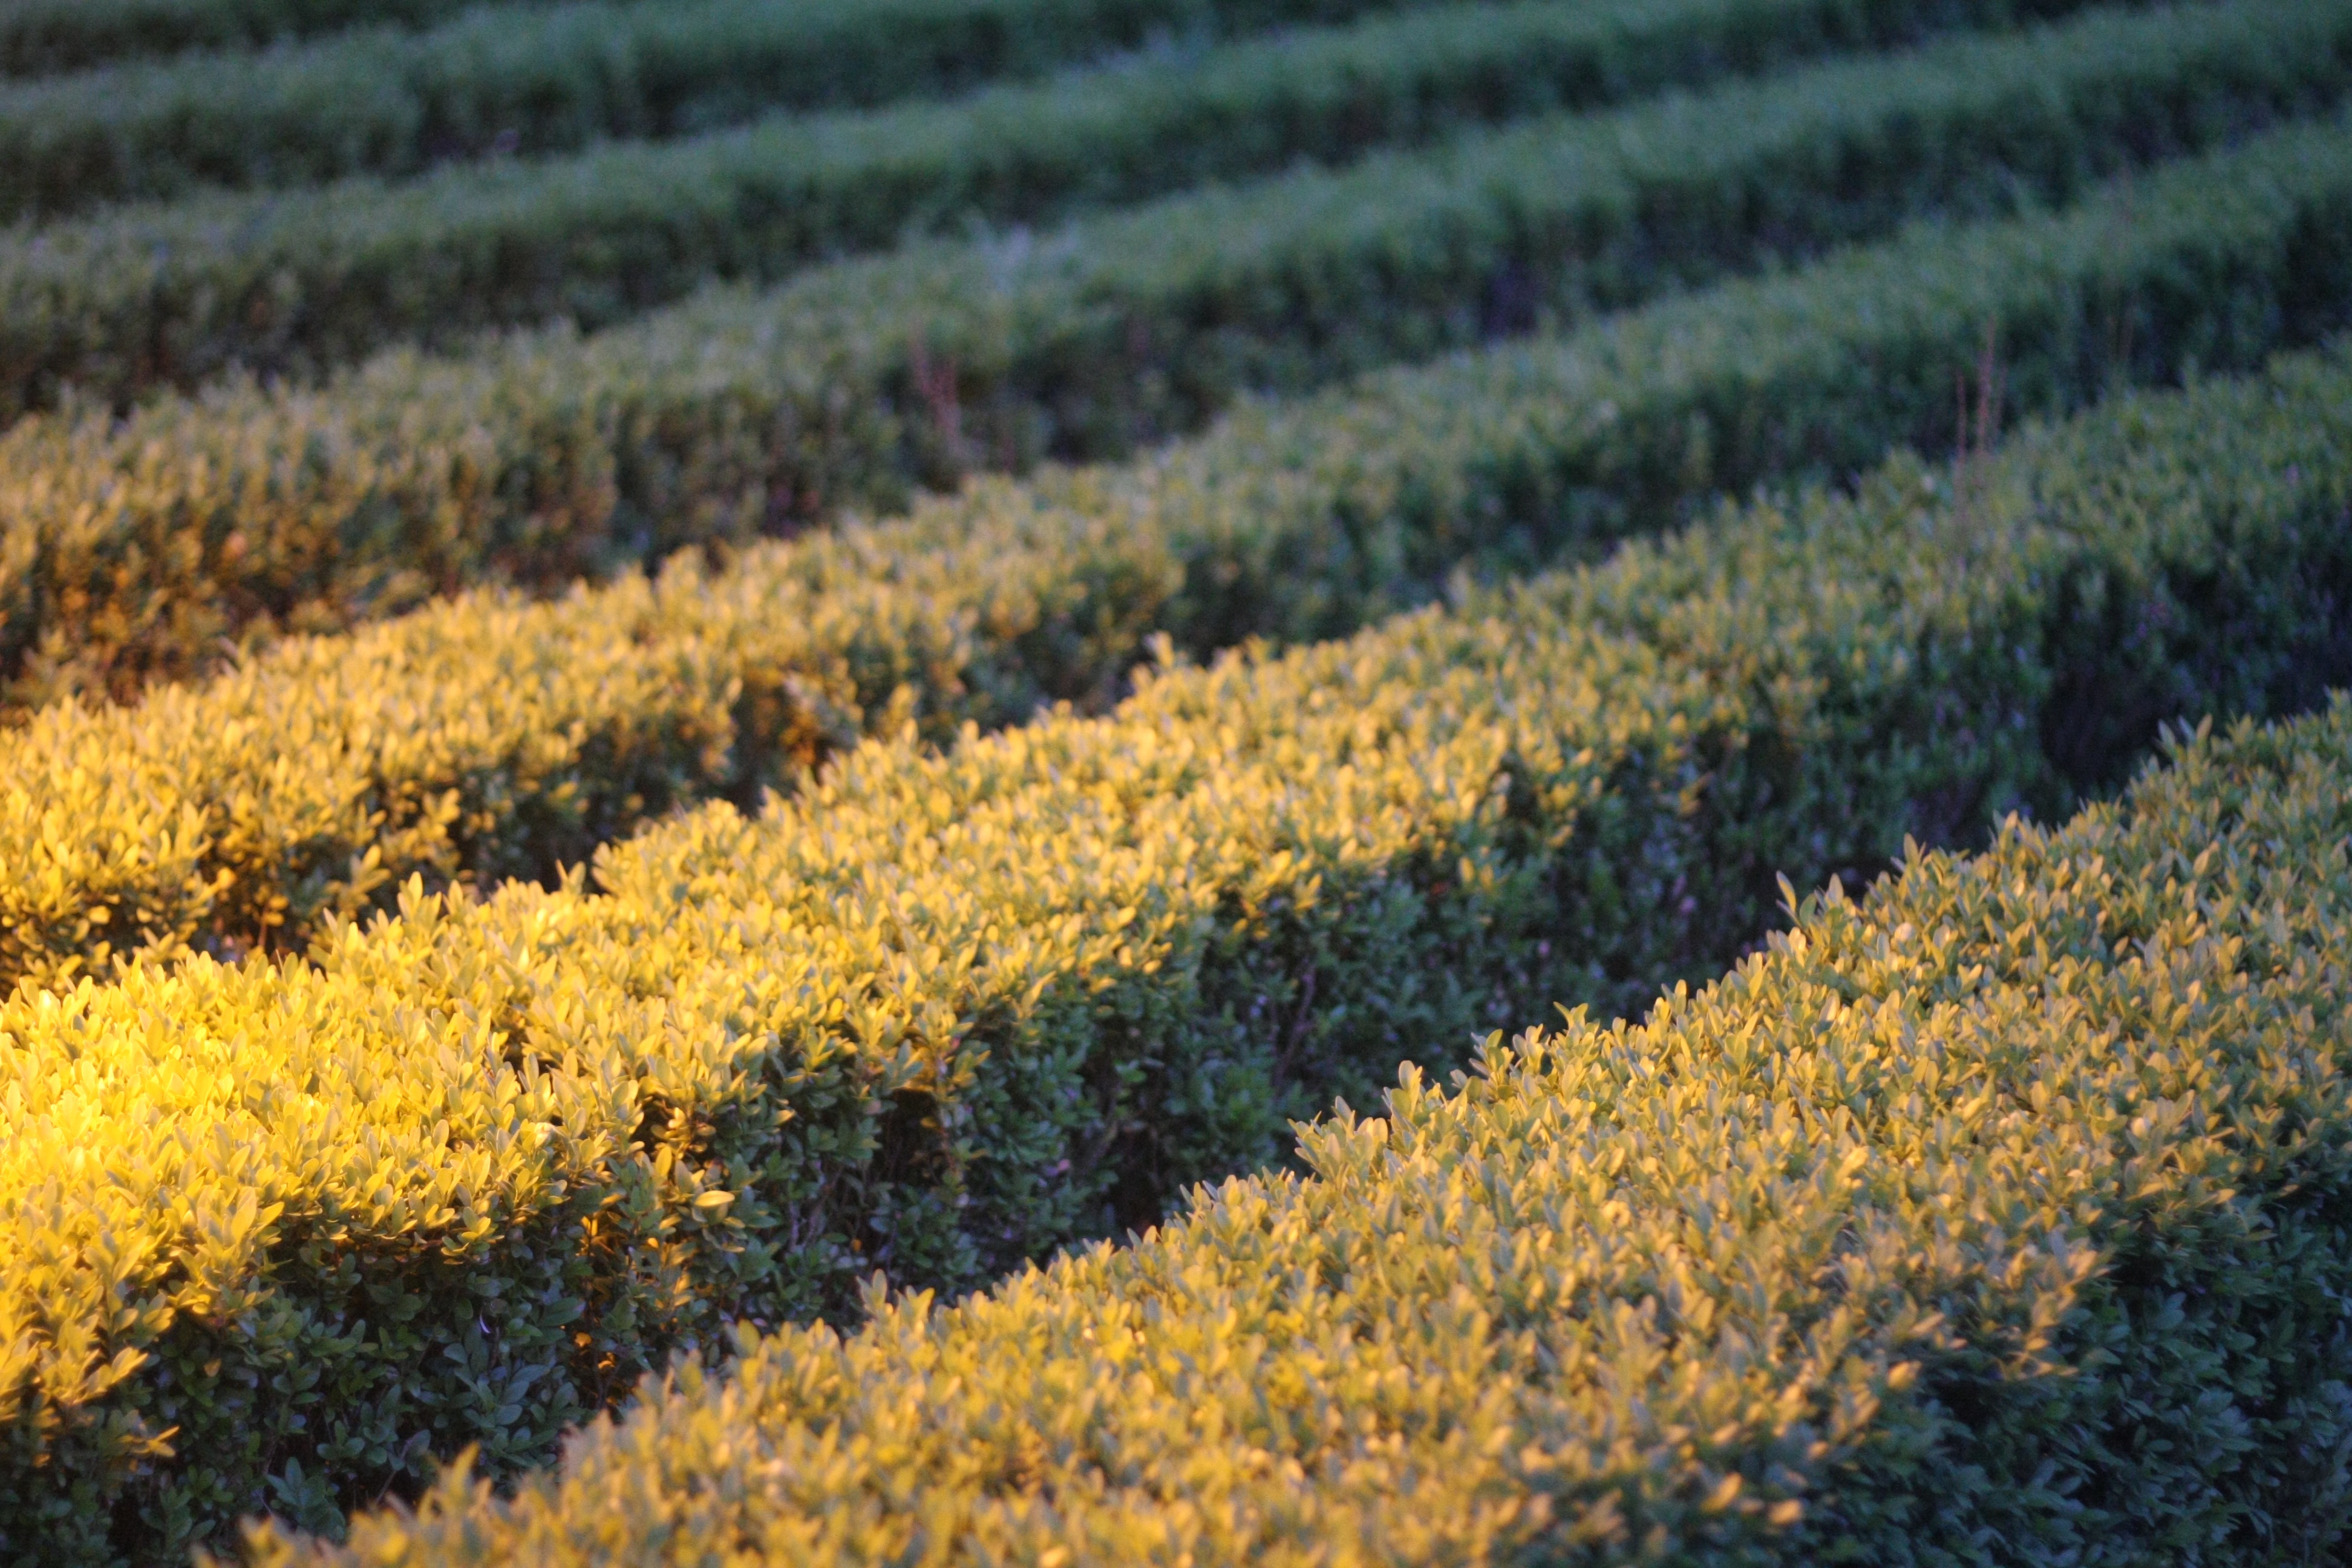
landscape, plant, field, flower, summer, crop, geometry, soil, agriculture, garden, rapeseed, design, shrub, shrubs, bushes, brassica, flowering plant, grass family, land plant